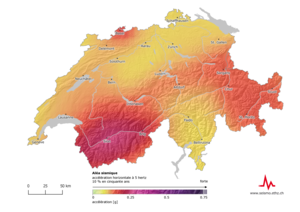
Carte de risque séismiques de la Suisse
Le Service sismologique suisse à l'ETH est l’institution fédérale compétente en matière de tremblements de terre. Le SED est responsable de l'observation et de l'étude des tremblements de terre en Suisse et dans les régions limitrophes. En cas de tremblement de terre, le SED informe le public, les autorités et les médias sur la localisation, la magnitude et les effets possibles. Les activités du SED sont intégrées dans le programme de mesures pour la mitigation des séismes de la Confédération.